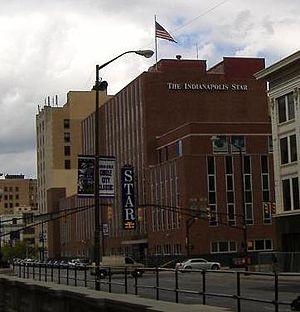
The Indianapolis Star est un journal hebdomadaire publié à Indianapolis, fondé en 1903. Le journal a remporté deux fois le prix Pulitzer du reportage d'investigation en 1975 et en 1991.